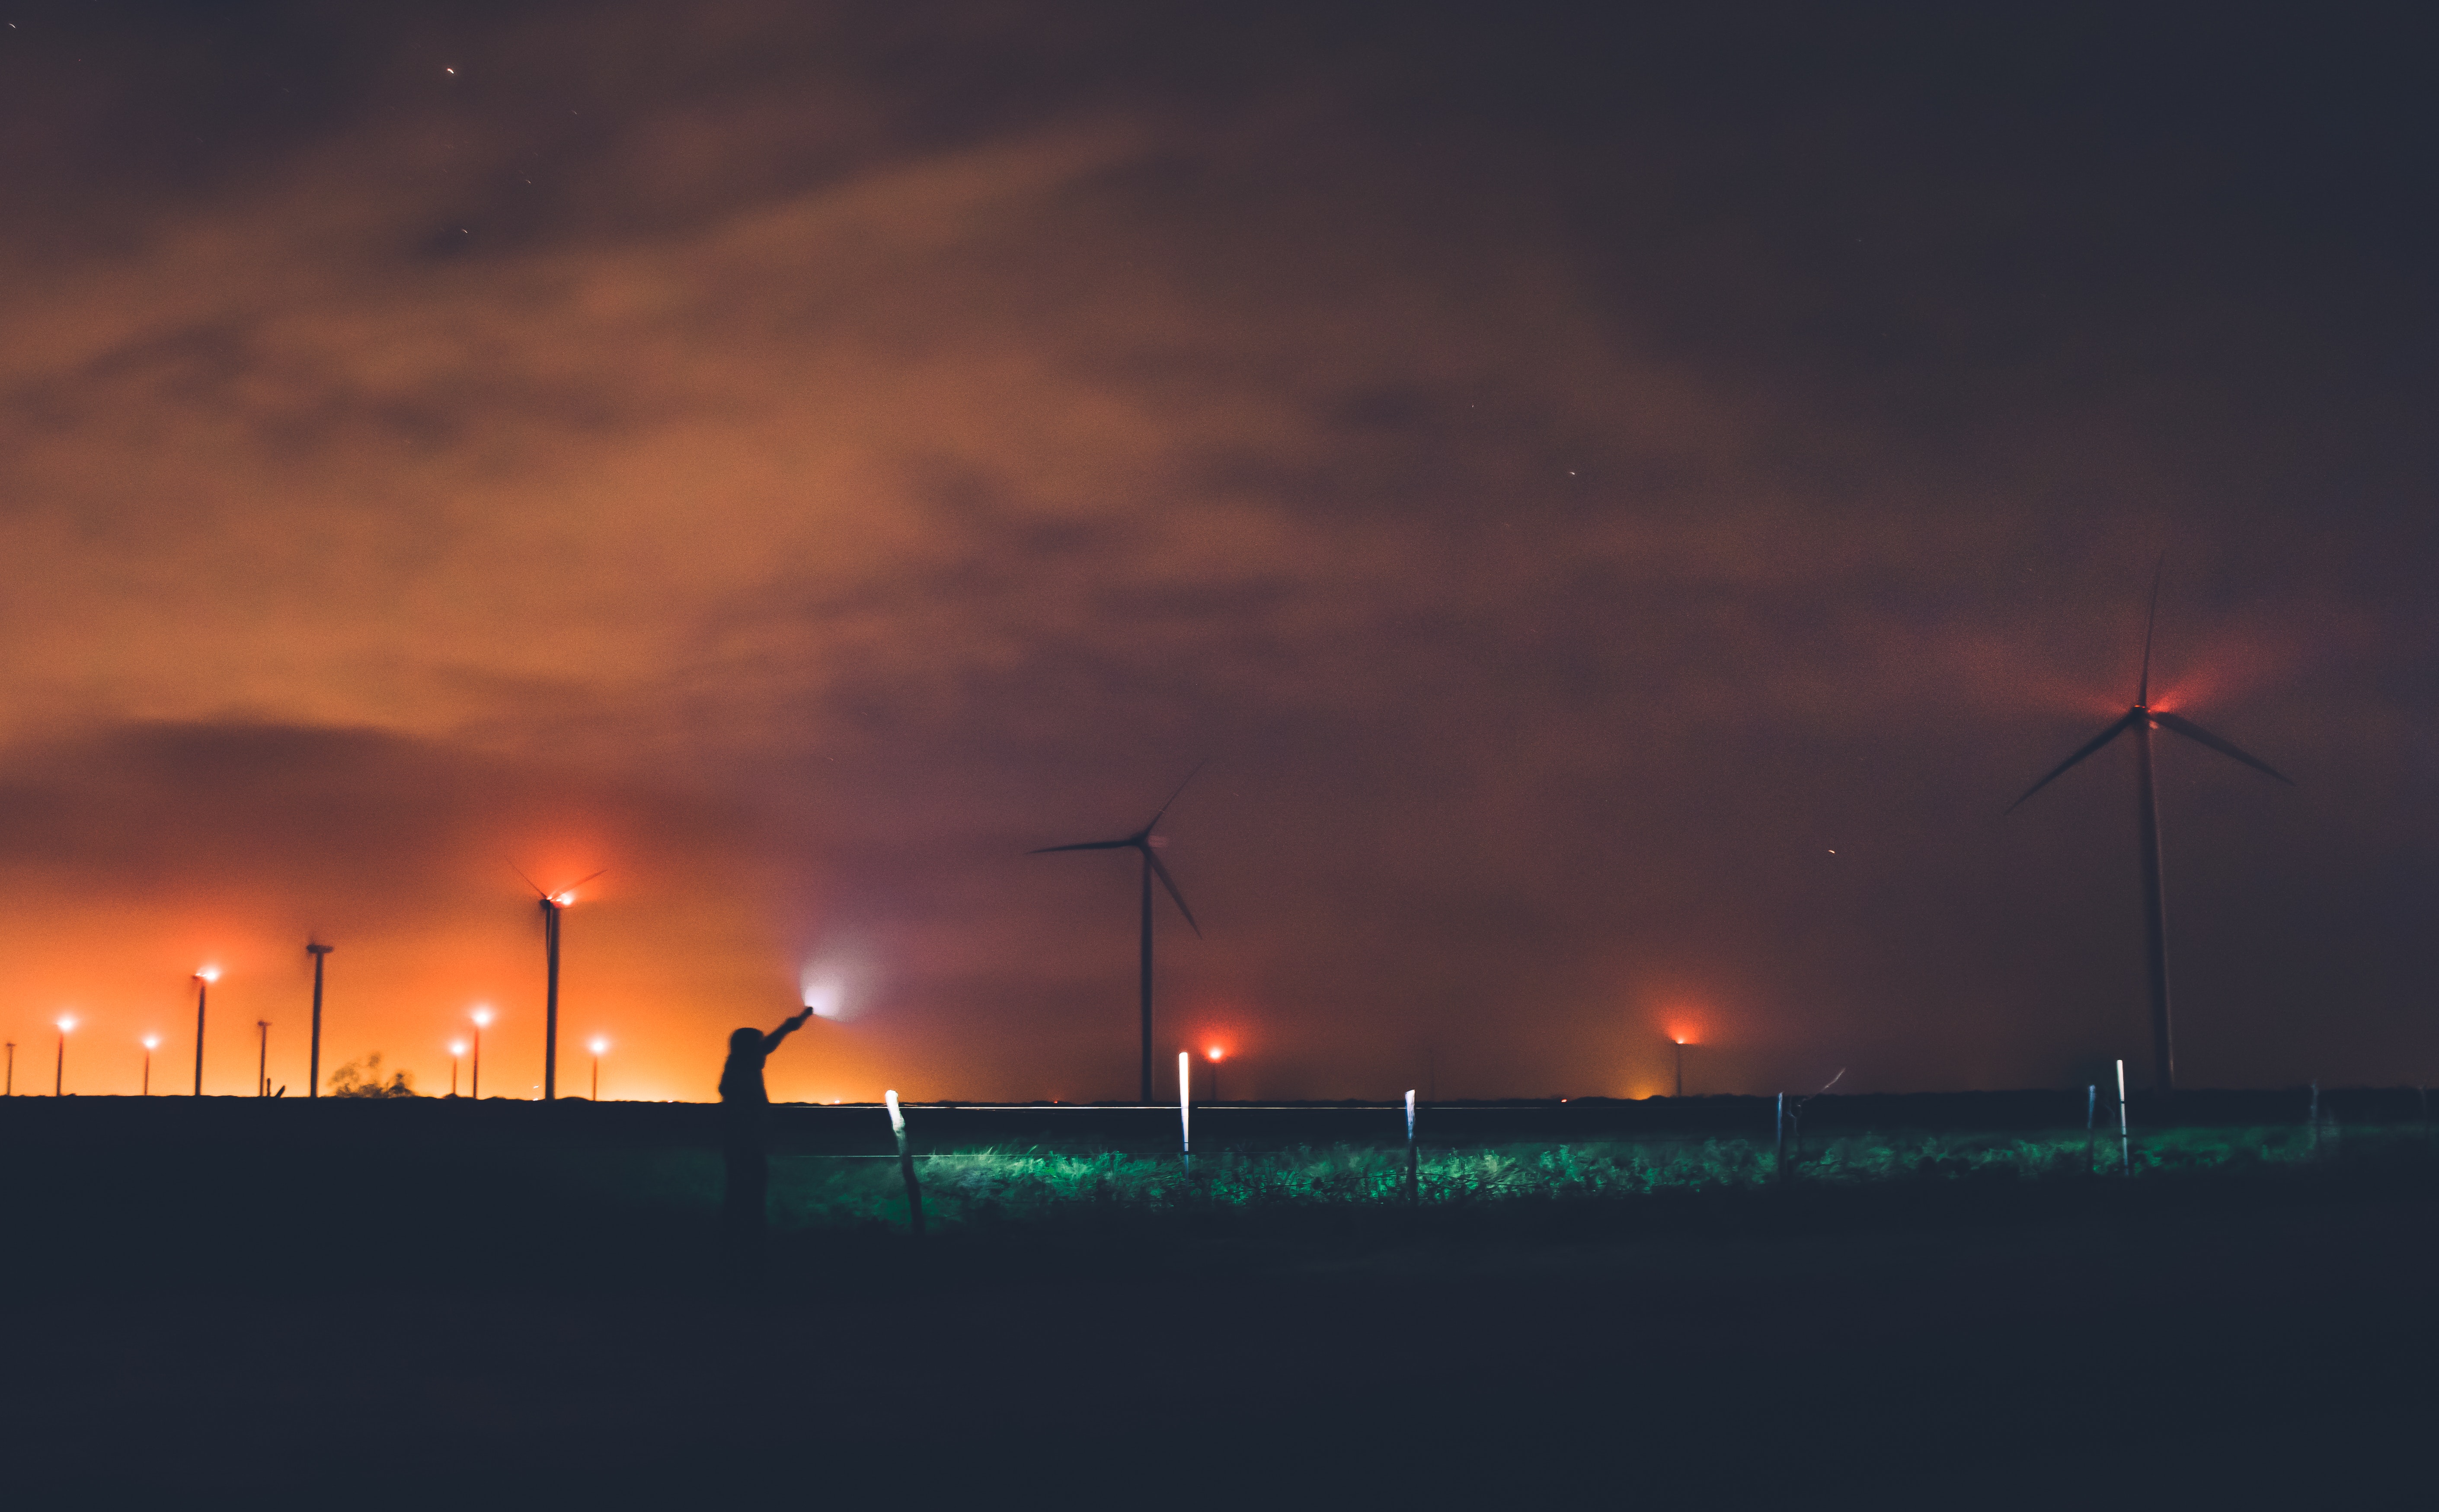
sky, windmill, wind turbine, wind, cloud, wind farm, light, lighting, night, evening, atmosphere, dusk, horizon, sea, afterglow, sunset, electricity, machine, geological phenomenon, darkness, landscape